Yao Aziawonou

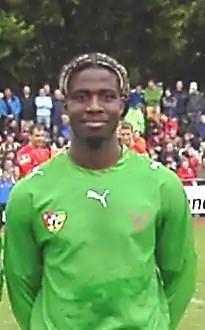

Yao Kaka Aziawonou (born 30 November 1979) is a Togolese former professional footballer who played as a midfielder.